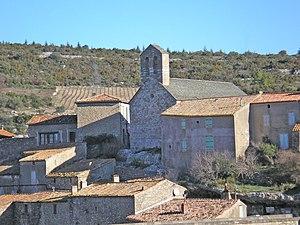
Minerve (Hérault) - église Saint-Étienne.
Cet article recense une partie des monuments historiques de l'Hérault, en France.
L'église Saint-Étienne est une église catholique située à Minerve, en France.